Ashraf Uddin Ahmed Chunnu

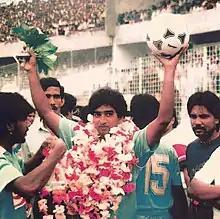
Chunnu in 1988

Ashraf Uddin Ahmed Chunnu (born 1 August 1956) is a Bangladeshi former professional footballer who played for the Bangladesh national team for 10 years between 1975 and 1985. The left-winger represented Bangladesh in 50 international matches in which he scored 17 official goals during his 10-year long national career.